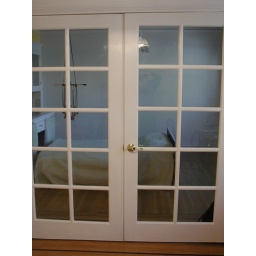
Here you see not only the french doors in action, but also the second trundle bed in action. Rock on apartment!